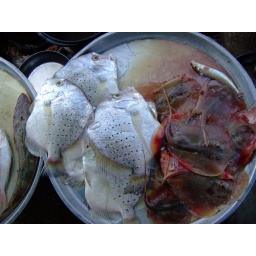
fish and rays in the market - Nakhon Si Thammarat